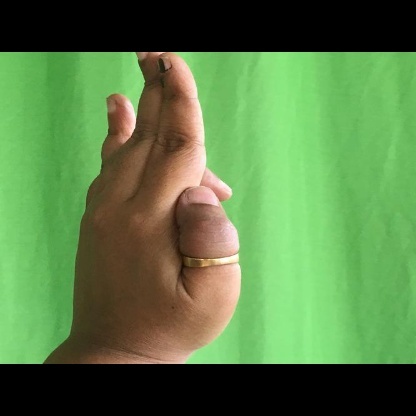
Mudra: Ardhapathaka